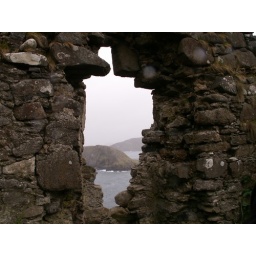
old window in Duntulum castle